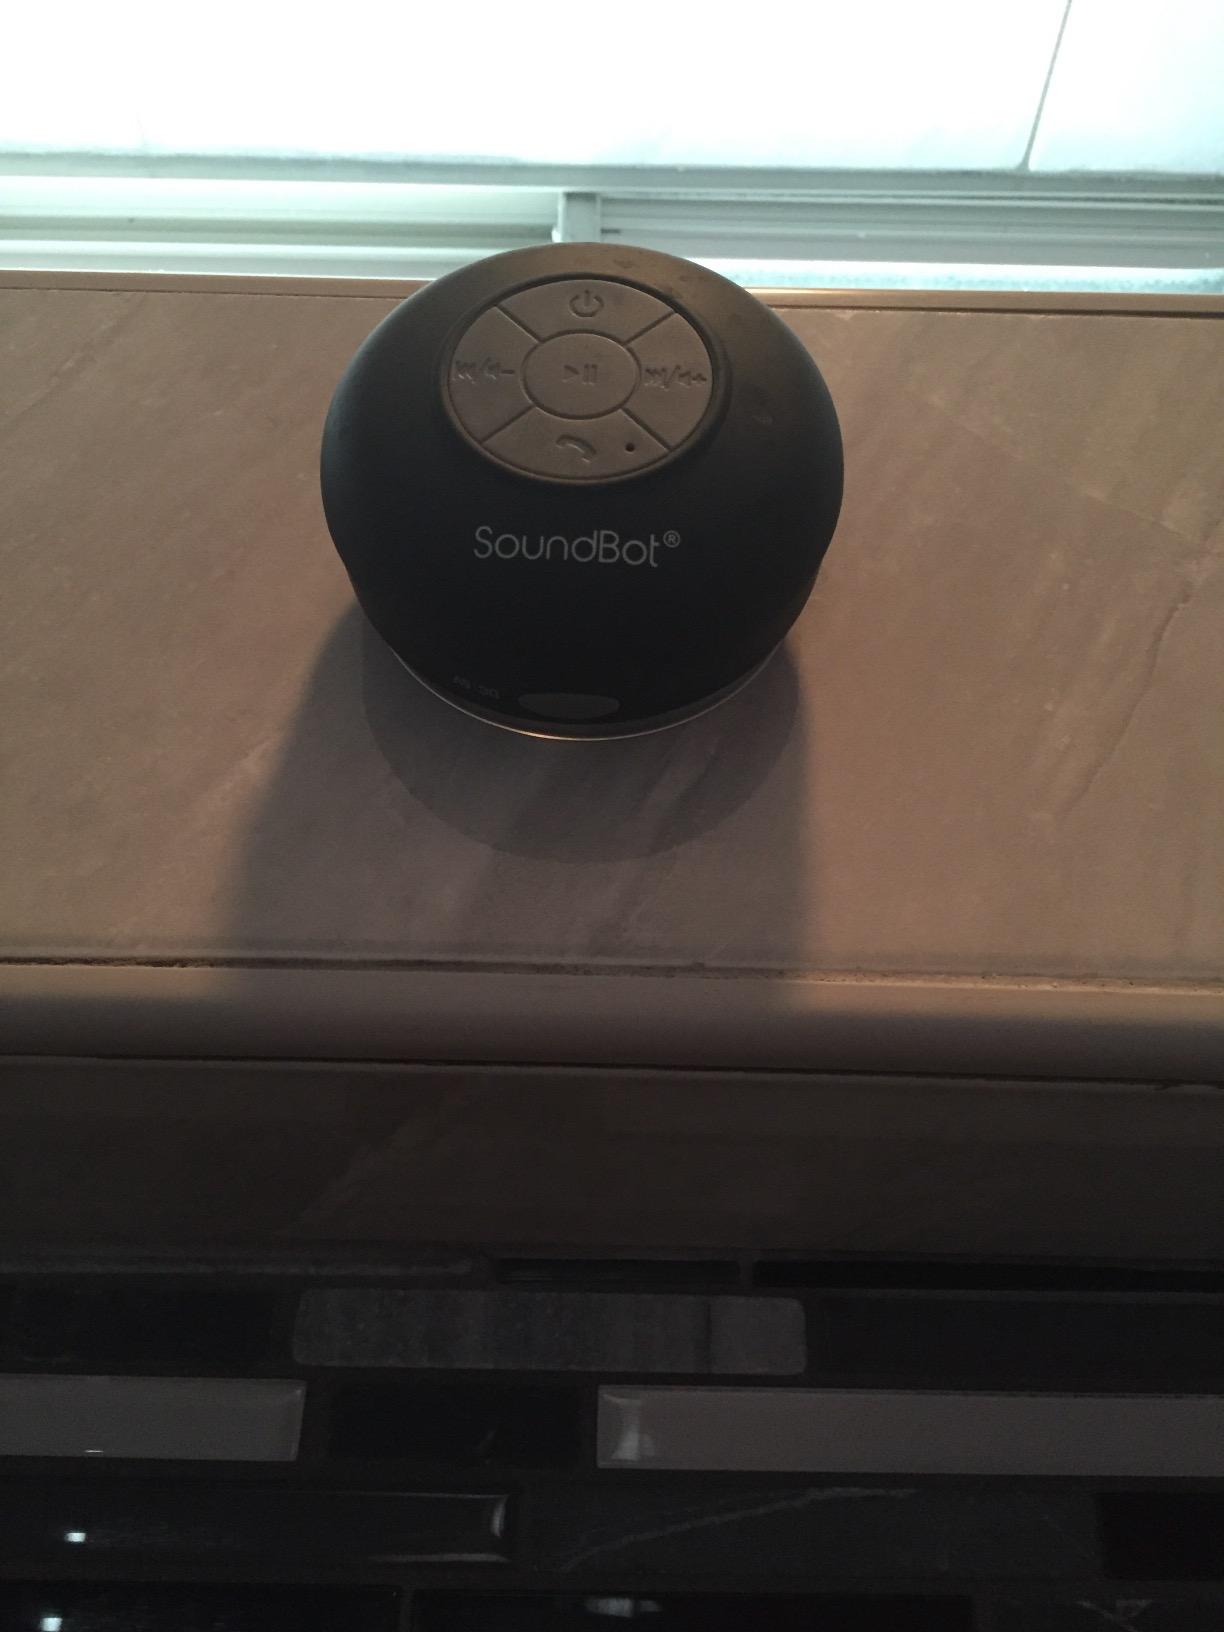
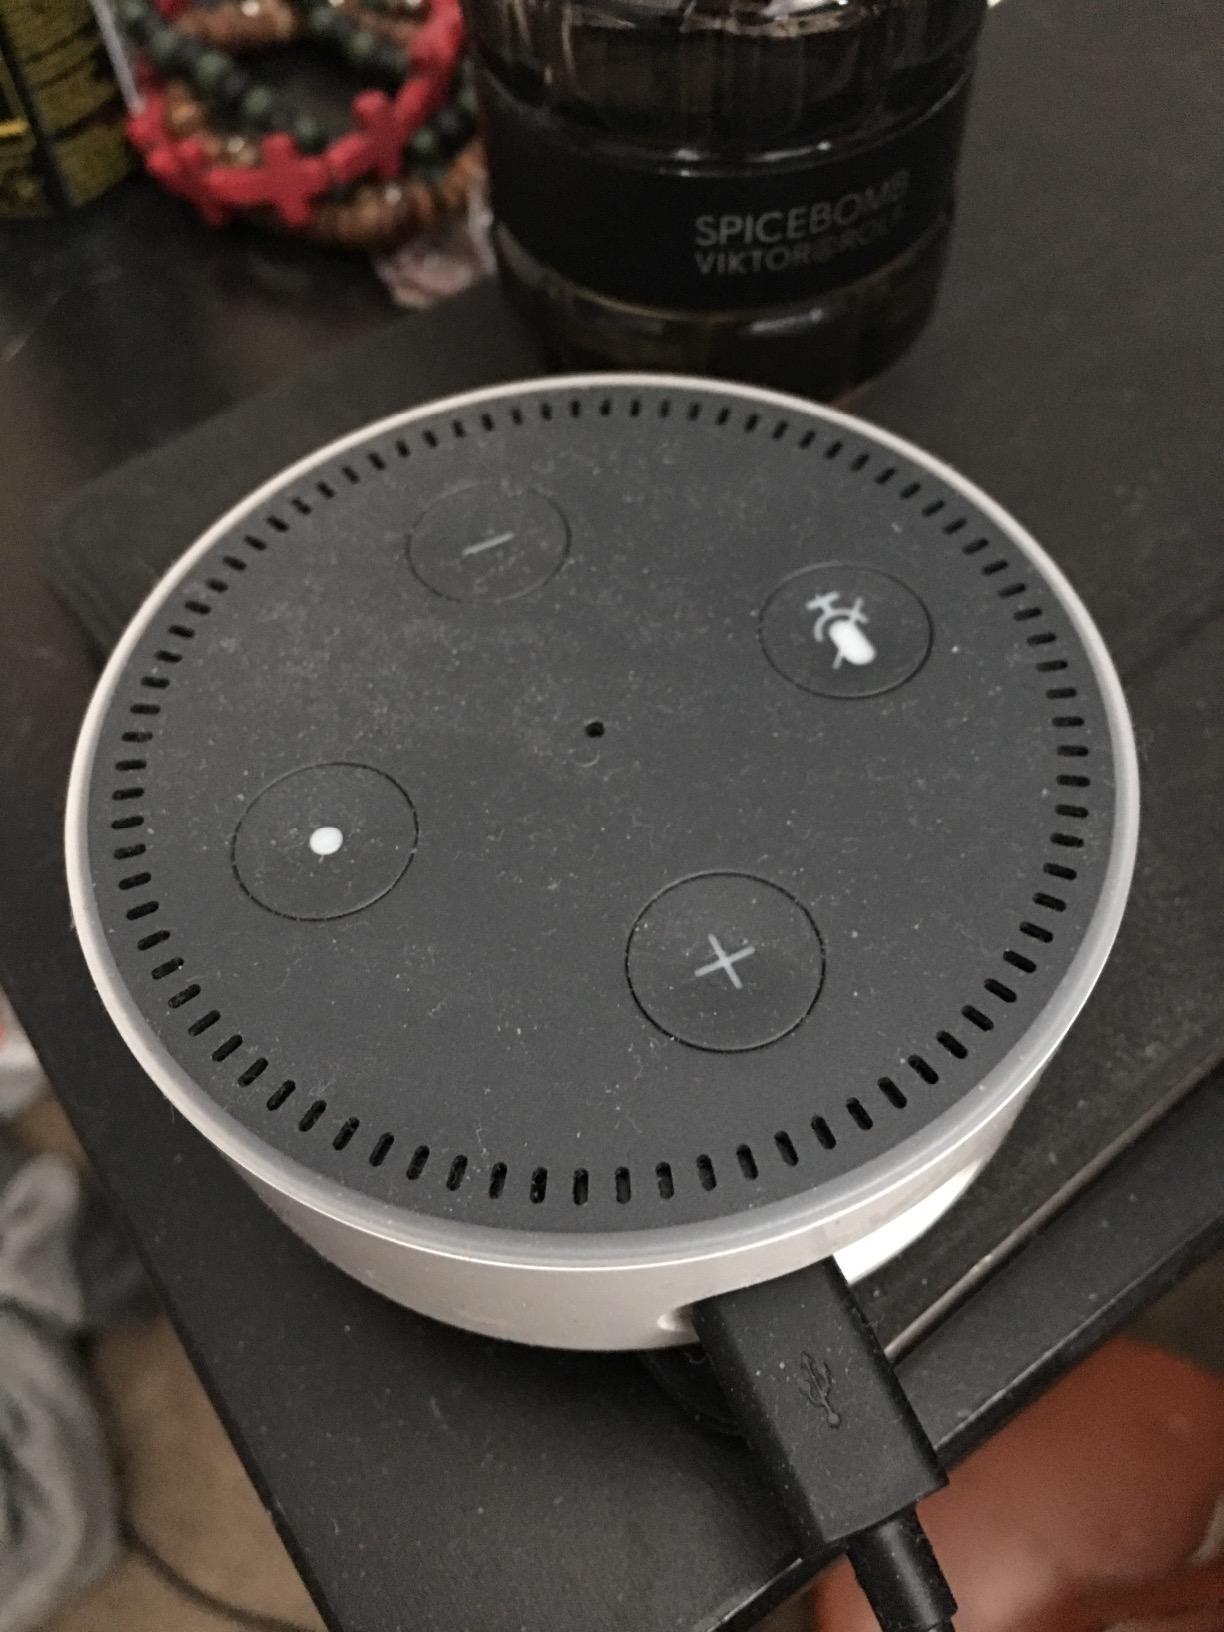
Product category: speaker
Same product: no